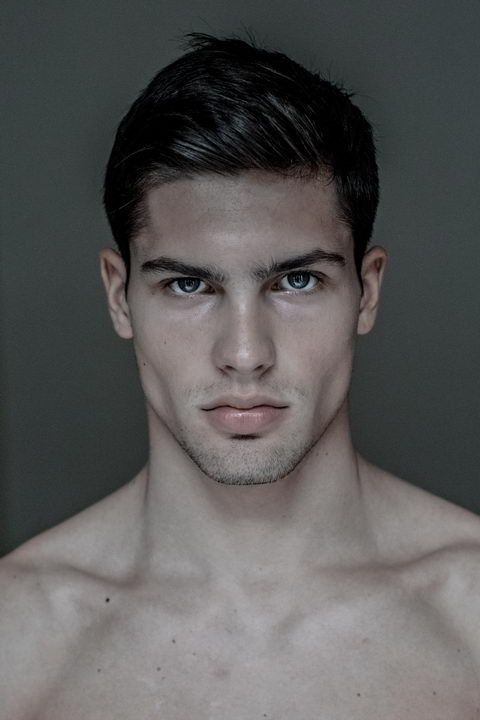
Portrait style: Real Portrait